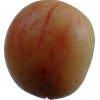
Label: apple